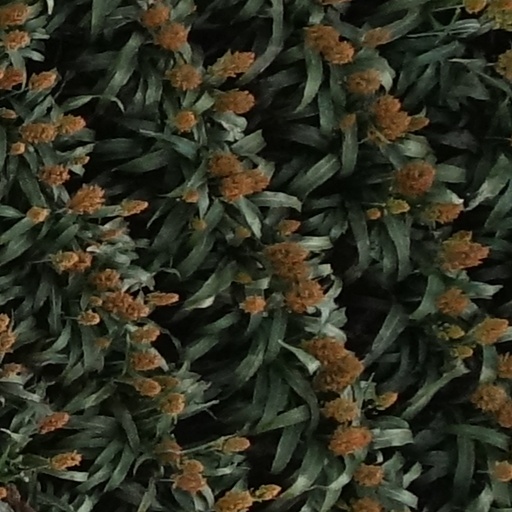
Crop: sorghum